Hajipur

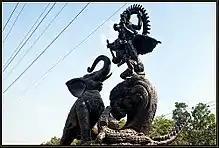
Lord Vishnu with Gaja and Graah

It is considered one of the main ghats of Ganga—Gandak, where worshiping and cremation has been performed for centuries. This ghat received its name based on an ancient legend. According to this legend, "The famous fight of Gaja (elephant)-Graah (crocodile), which is well covered in Indian scriptures, is the reason behind people asking -kaun haara. Hence the name- Kaunhara ghat. Scriptures tell that Lord Vishnu had to interfere in the fight to save his devotee Gajaraj, who was being drowned by a crocodile. Both Gaja and Graah were gandharvas. But due to some curse, they became Gaja and Graah. Lord Vishnu killed Graah to give him instant salvation, and saved the life Of Gajaraj." The depiction of fighting Gaja—Graah is an emblem for the city and is prominently shown on the Hajipur railway station's dome and other notable places.